KX Television

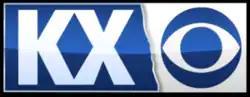
The current logo for Nexstar's "KX" network, as of 2019. The blue outline is an abstraction of North Dakota's map outline.

KX Television, sometimes branded as KX Net or simply KX, is a group of four television stations in western North Dakota owned by the Nexstar Media Group and affiliated with CBS and The CW Plus.